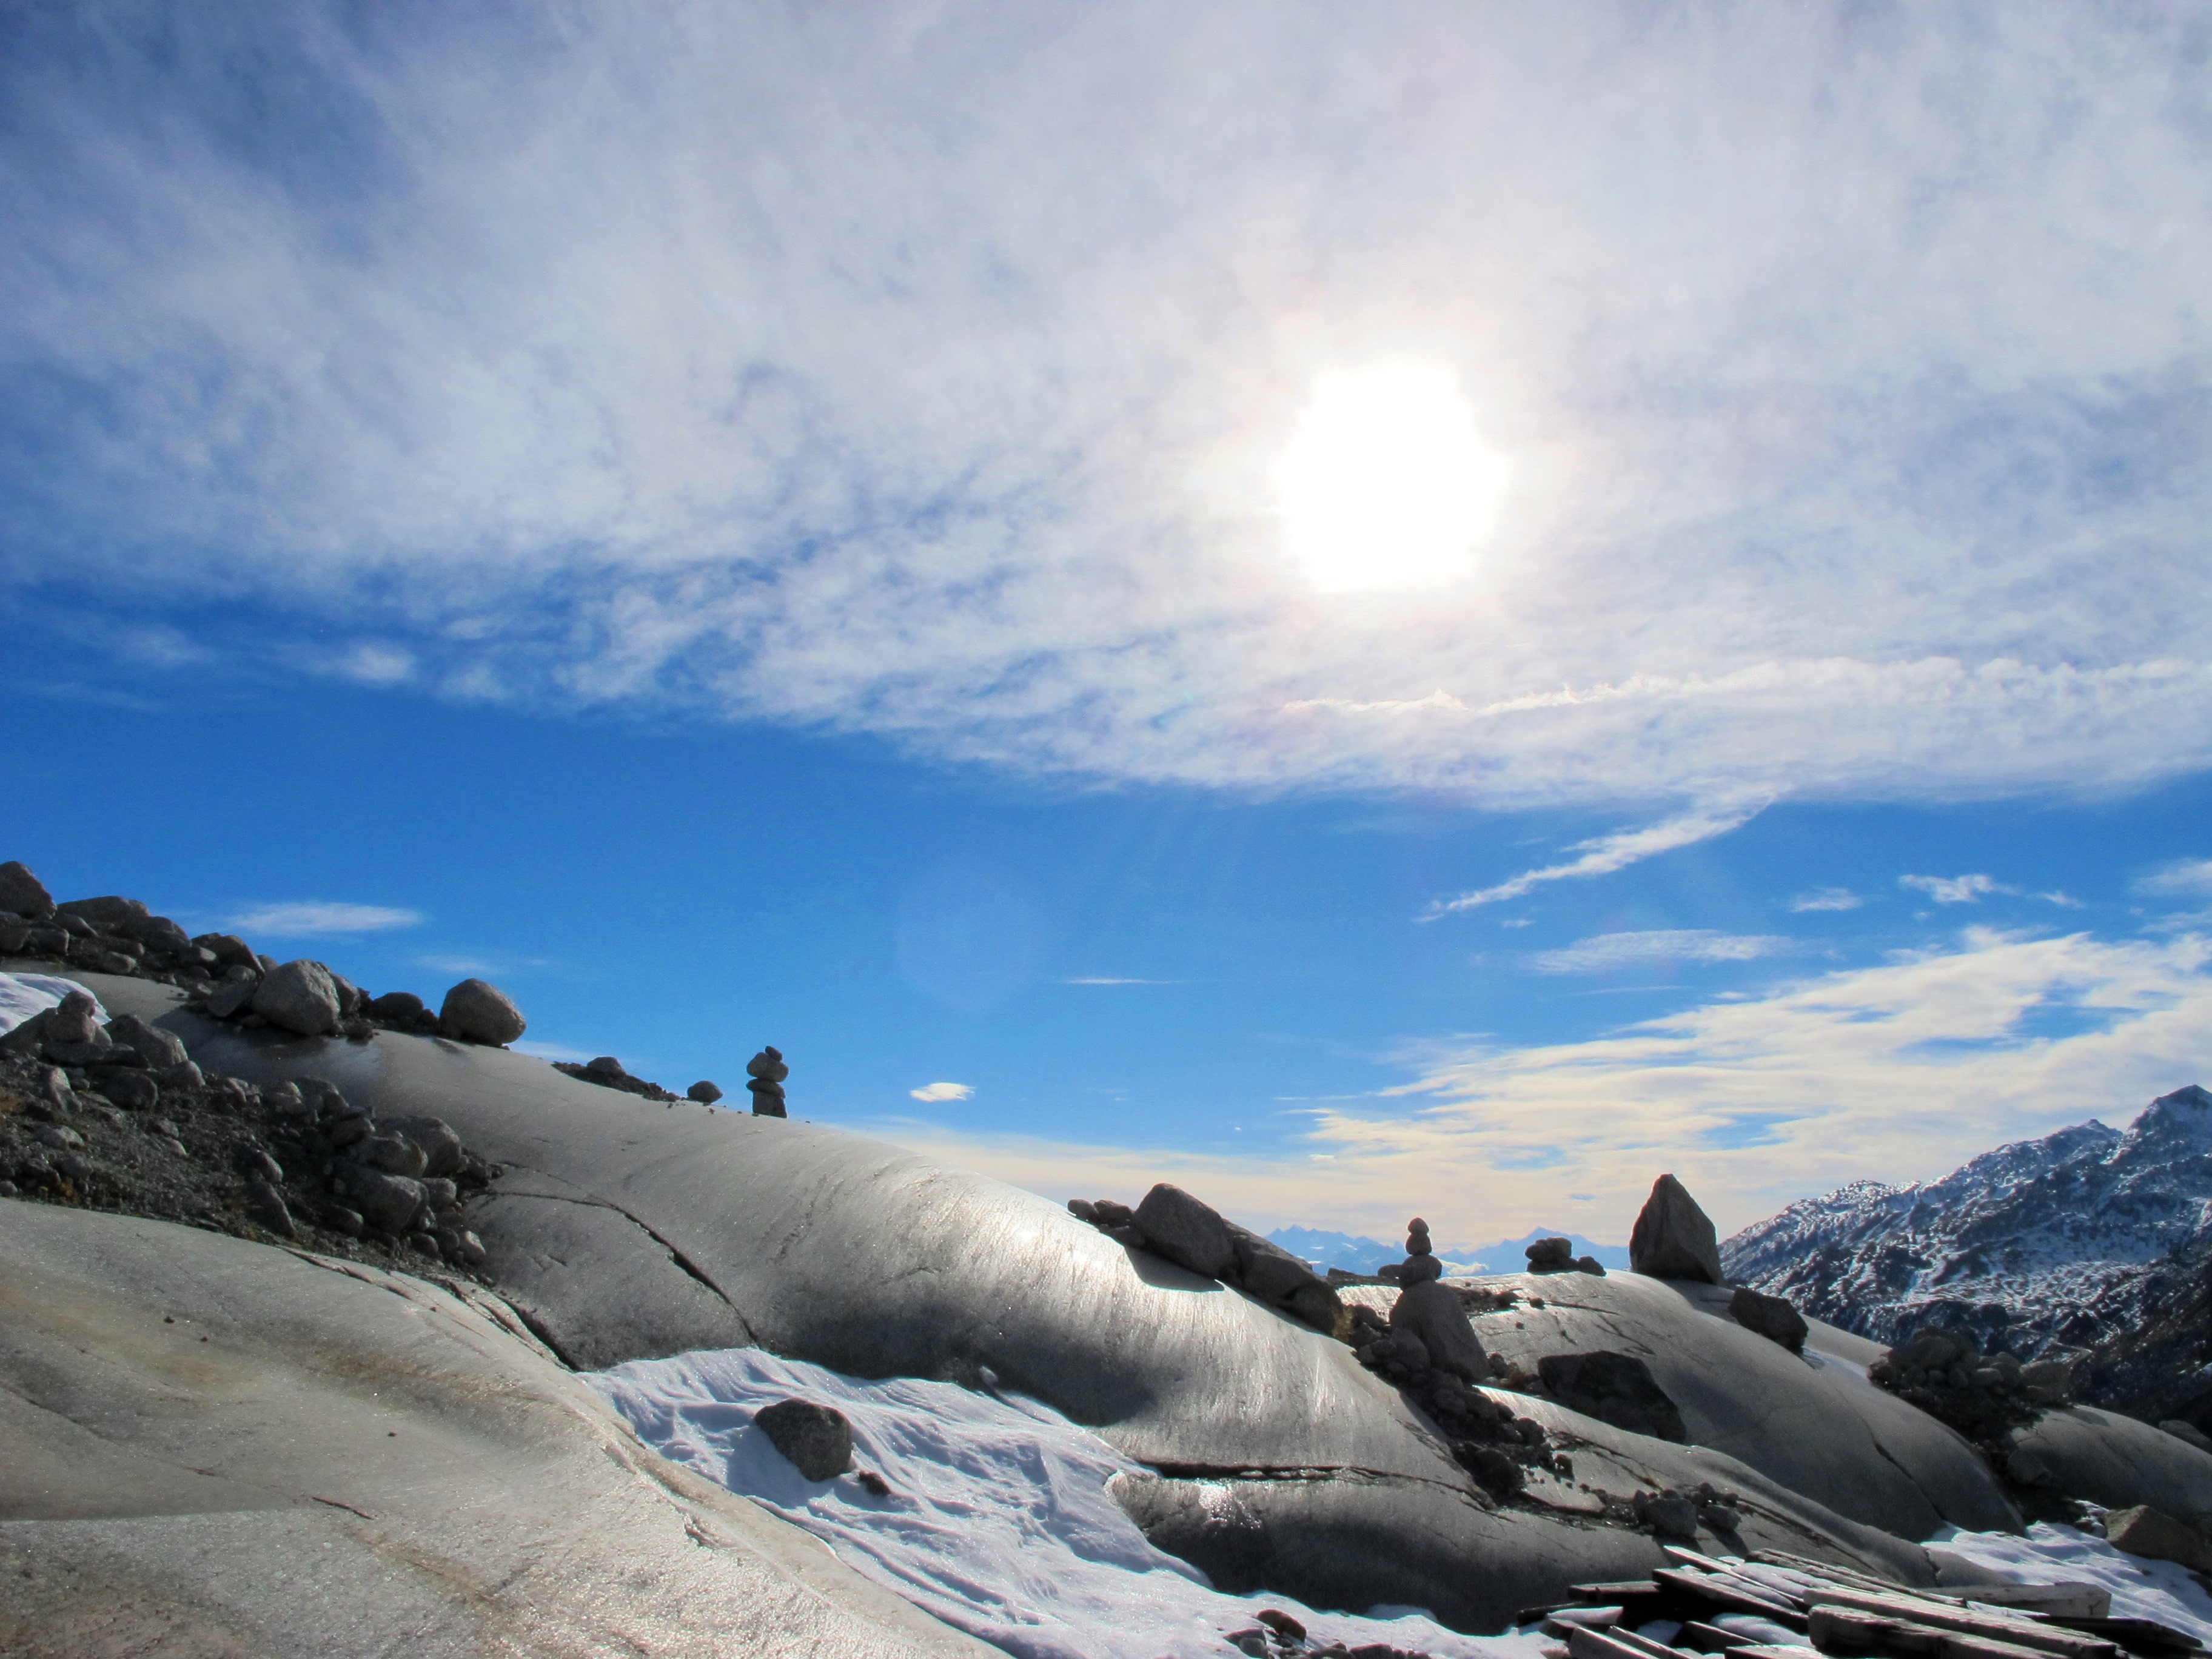
landscape, nature, mountain, snow, winter, cloud, sky, sun, sunlight, adventure, mountain range, weather, season, ridge, summit, mountaineering, stones, alps, plateau, landform, cloudiness, geographical feature, mountainous landforms, geological phenomenon